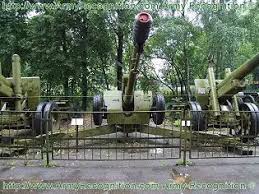
Label: D-30